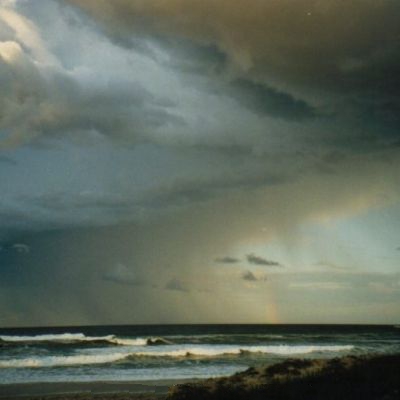
Cloud type: Cumulonimbus (Cb)